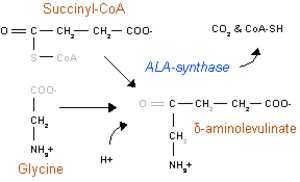
L'acide aminolévulinique synthase ou ALA synthase est une enzyme de type acyltransférase qui a été découverte pour la première fois chez la bactérie Rhodobacter sphaeroides et les érythrocytes de poulet dans les laboratoires de Shemin et Neuberger en 1958. Cette enzyme catalyse la synthèse de l'acide aminolévulinique, le premier précurseur commun de la biosynthèse de tous les tétrapyrroles. L'ALA est synthétisé via la condensation de la glycine et de la succinyl-CoA. L'enzyme ALAS est présente chez tous les eukaryotes non-plantes et dans la classe α des protéobactéries. Les autres organismes produisent l'ALA via la voie de Shemin impliquant trois enzymes.